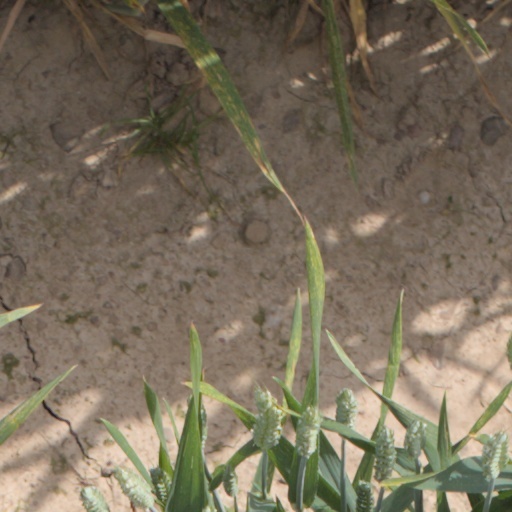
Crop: wheat